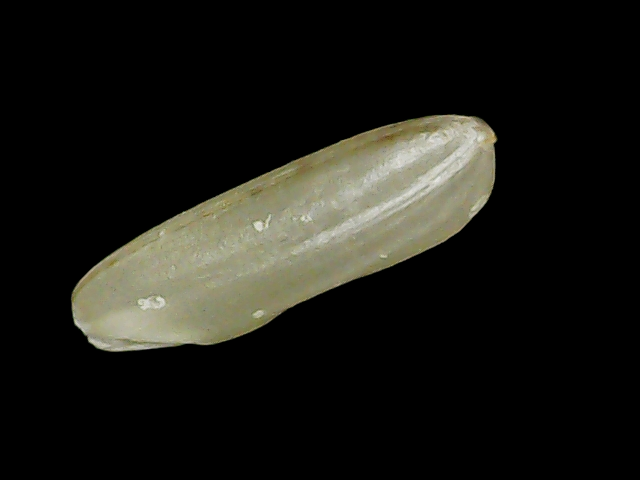
Rice variety: Binadhan11